Chrysler Valiant Charger

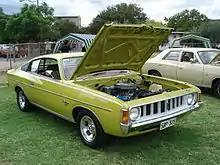
Chrysler VK Charger 770

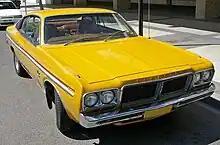
Chrysler CL Charger 770

In March 1973 the VH range was superseded by the VJ series. The VJ featured changes to the cowl, grille, lighting and rear quarter feature panel, with notably 7" round headlights replacing the previous rectangular units. Significantly, bar four VJs built as E49s, this new model range saw the end of the Charger R/T, which pretty much coincided with Chrysler having officially withdrawn from participation in Australian touring car racing at the end of the 1972 season. However, the essential elements of the Six Pack E37 engine option were carried over into the VJ series, now referred to as the E48 engine option.